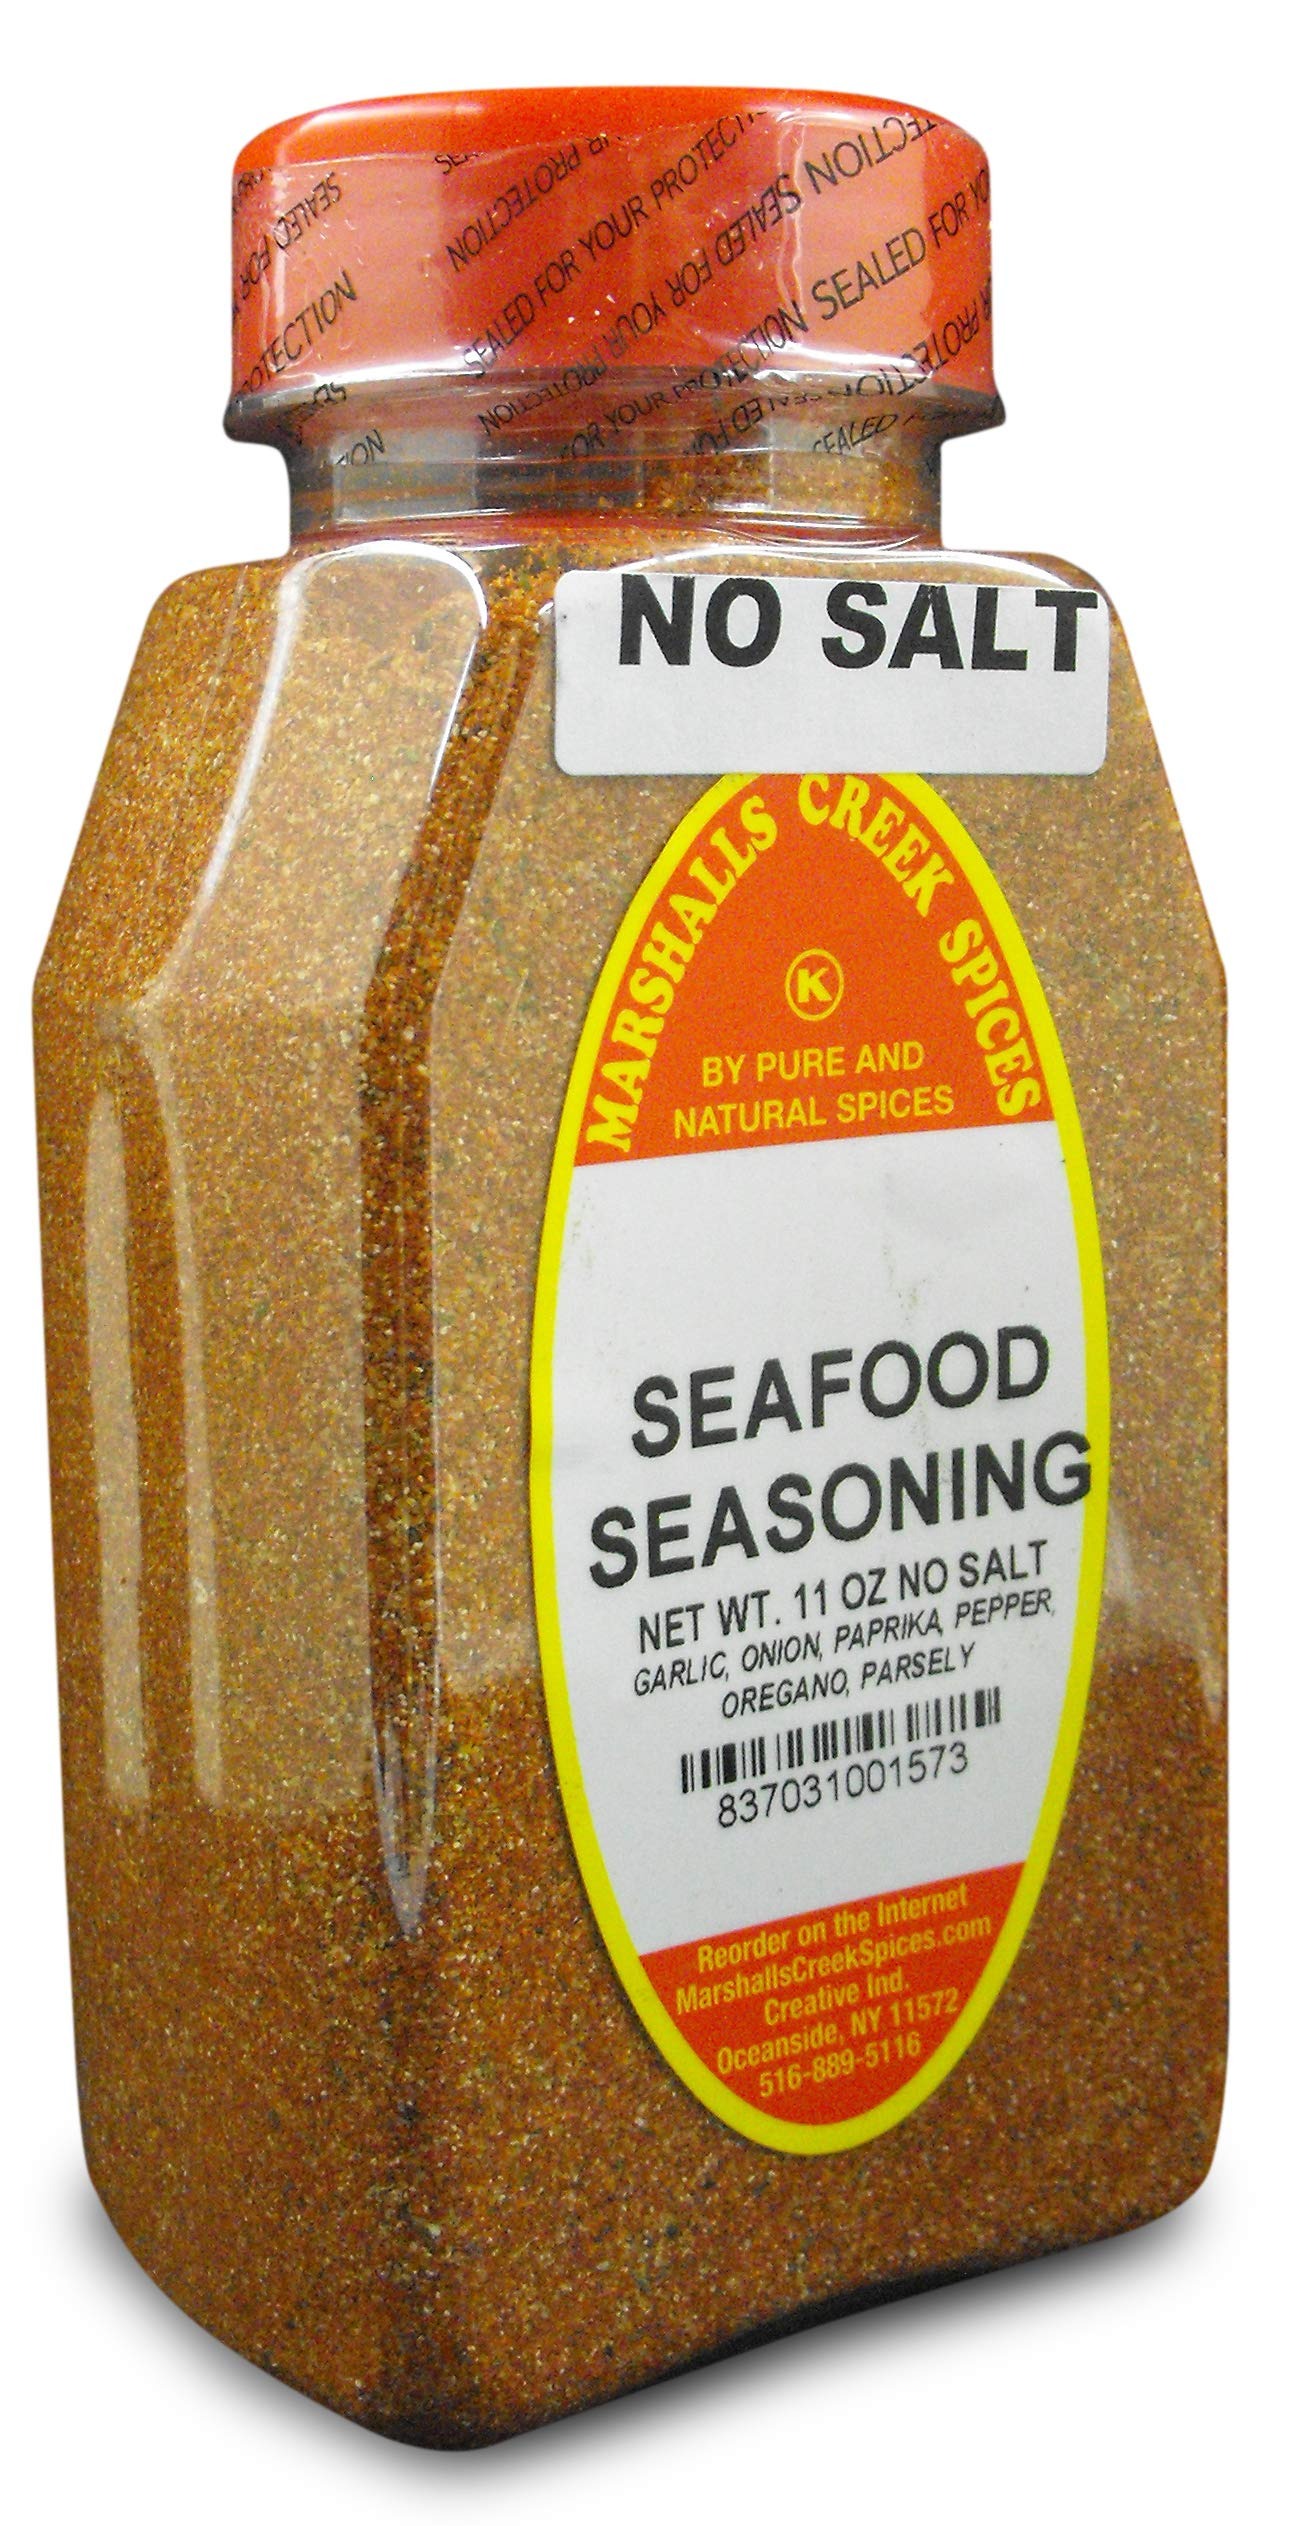
Item Name: Marshalls Creek Kosher Spices SEAFOOD SEASONING NO SALT, 11 OZ
Bullet Point 1: Marshalls Creek Spices buys in small quantities and packs weekly providing the freshest spices possible. Fresher spices means more flavor and a longer shelf life.
Bullet Point 2: No Fillers
Bullet Point 3: No MSG
Bullet Point 4: All Natural
Value: 11.0
Unit: ounce

Price: 11.98